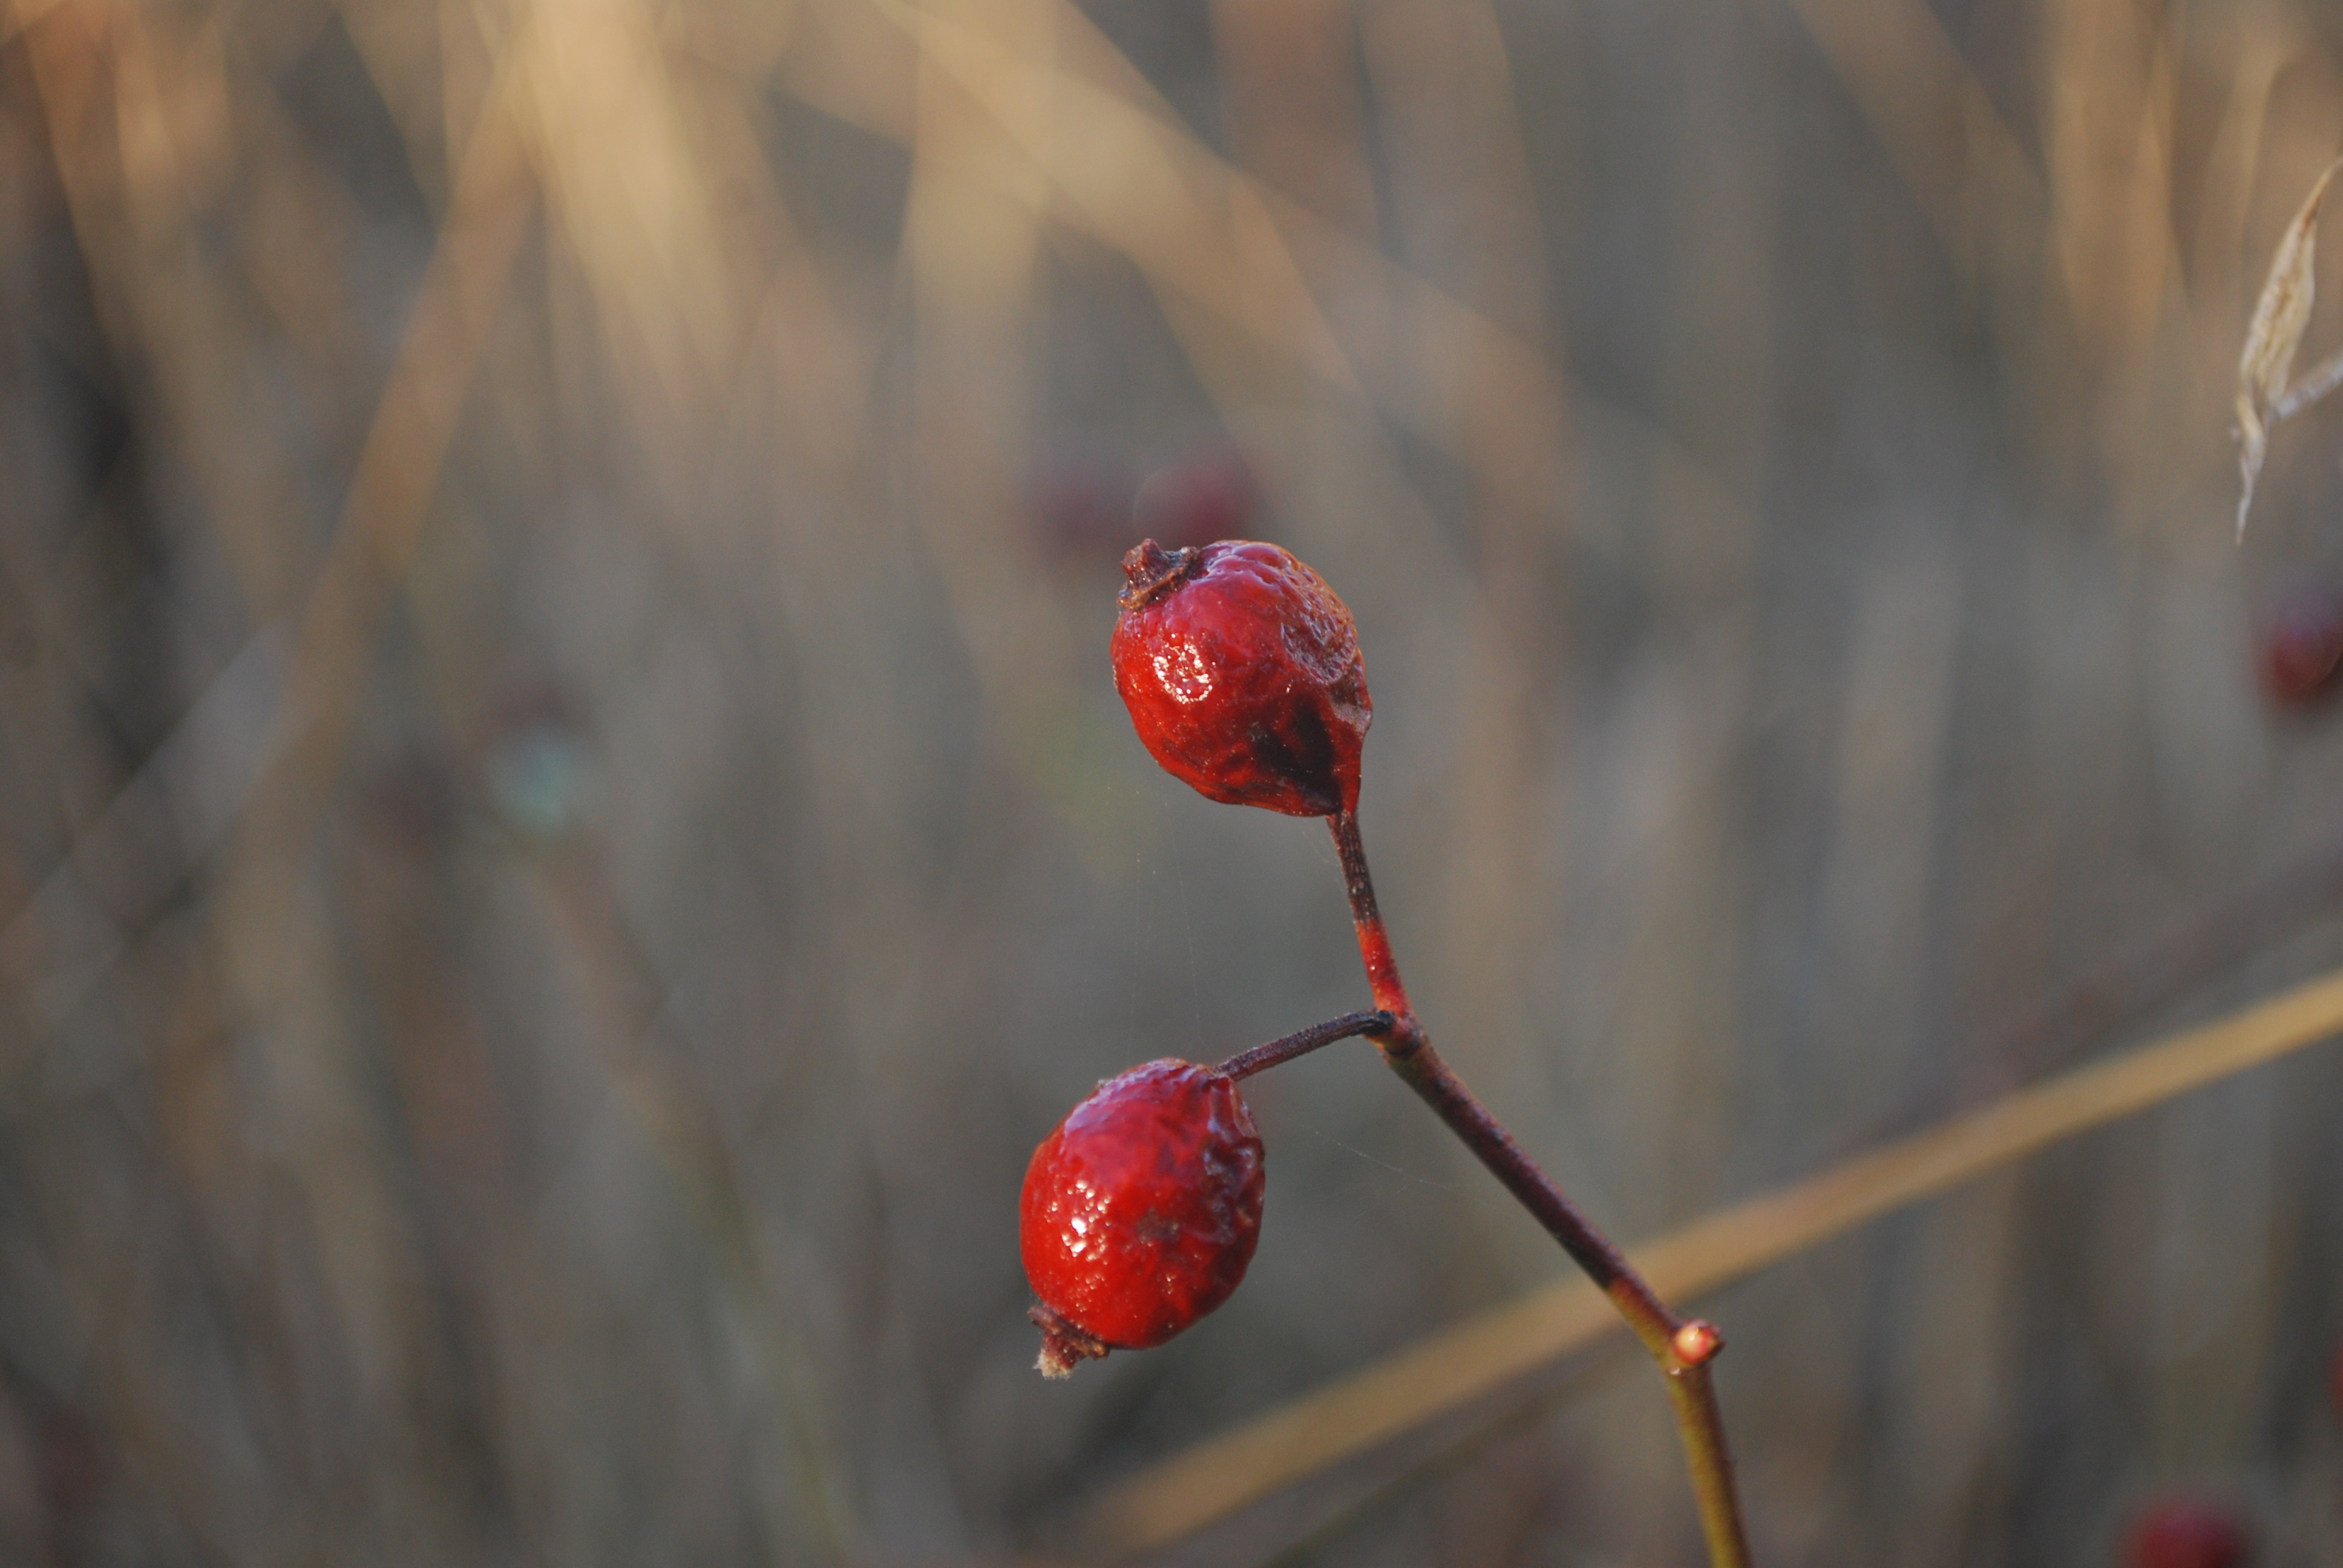
nature, branch, blossom, plant, photography, fruit, berry, leaf, flower, food, red, produce, autumn, flora, close up, rose hip, macro photography, plant stem